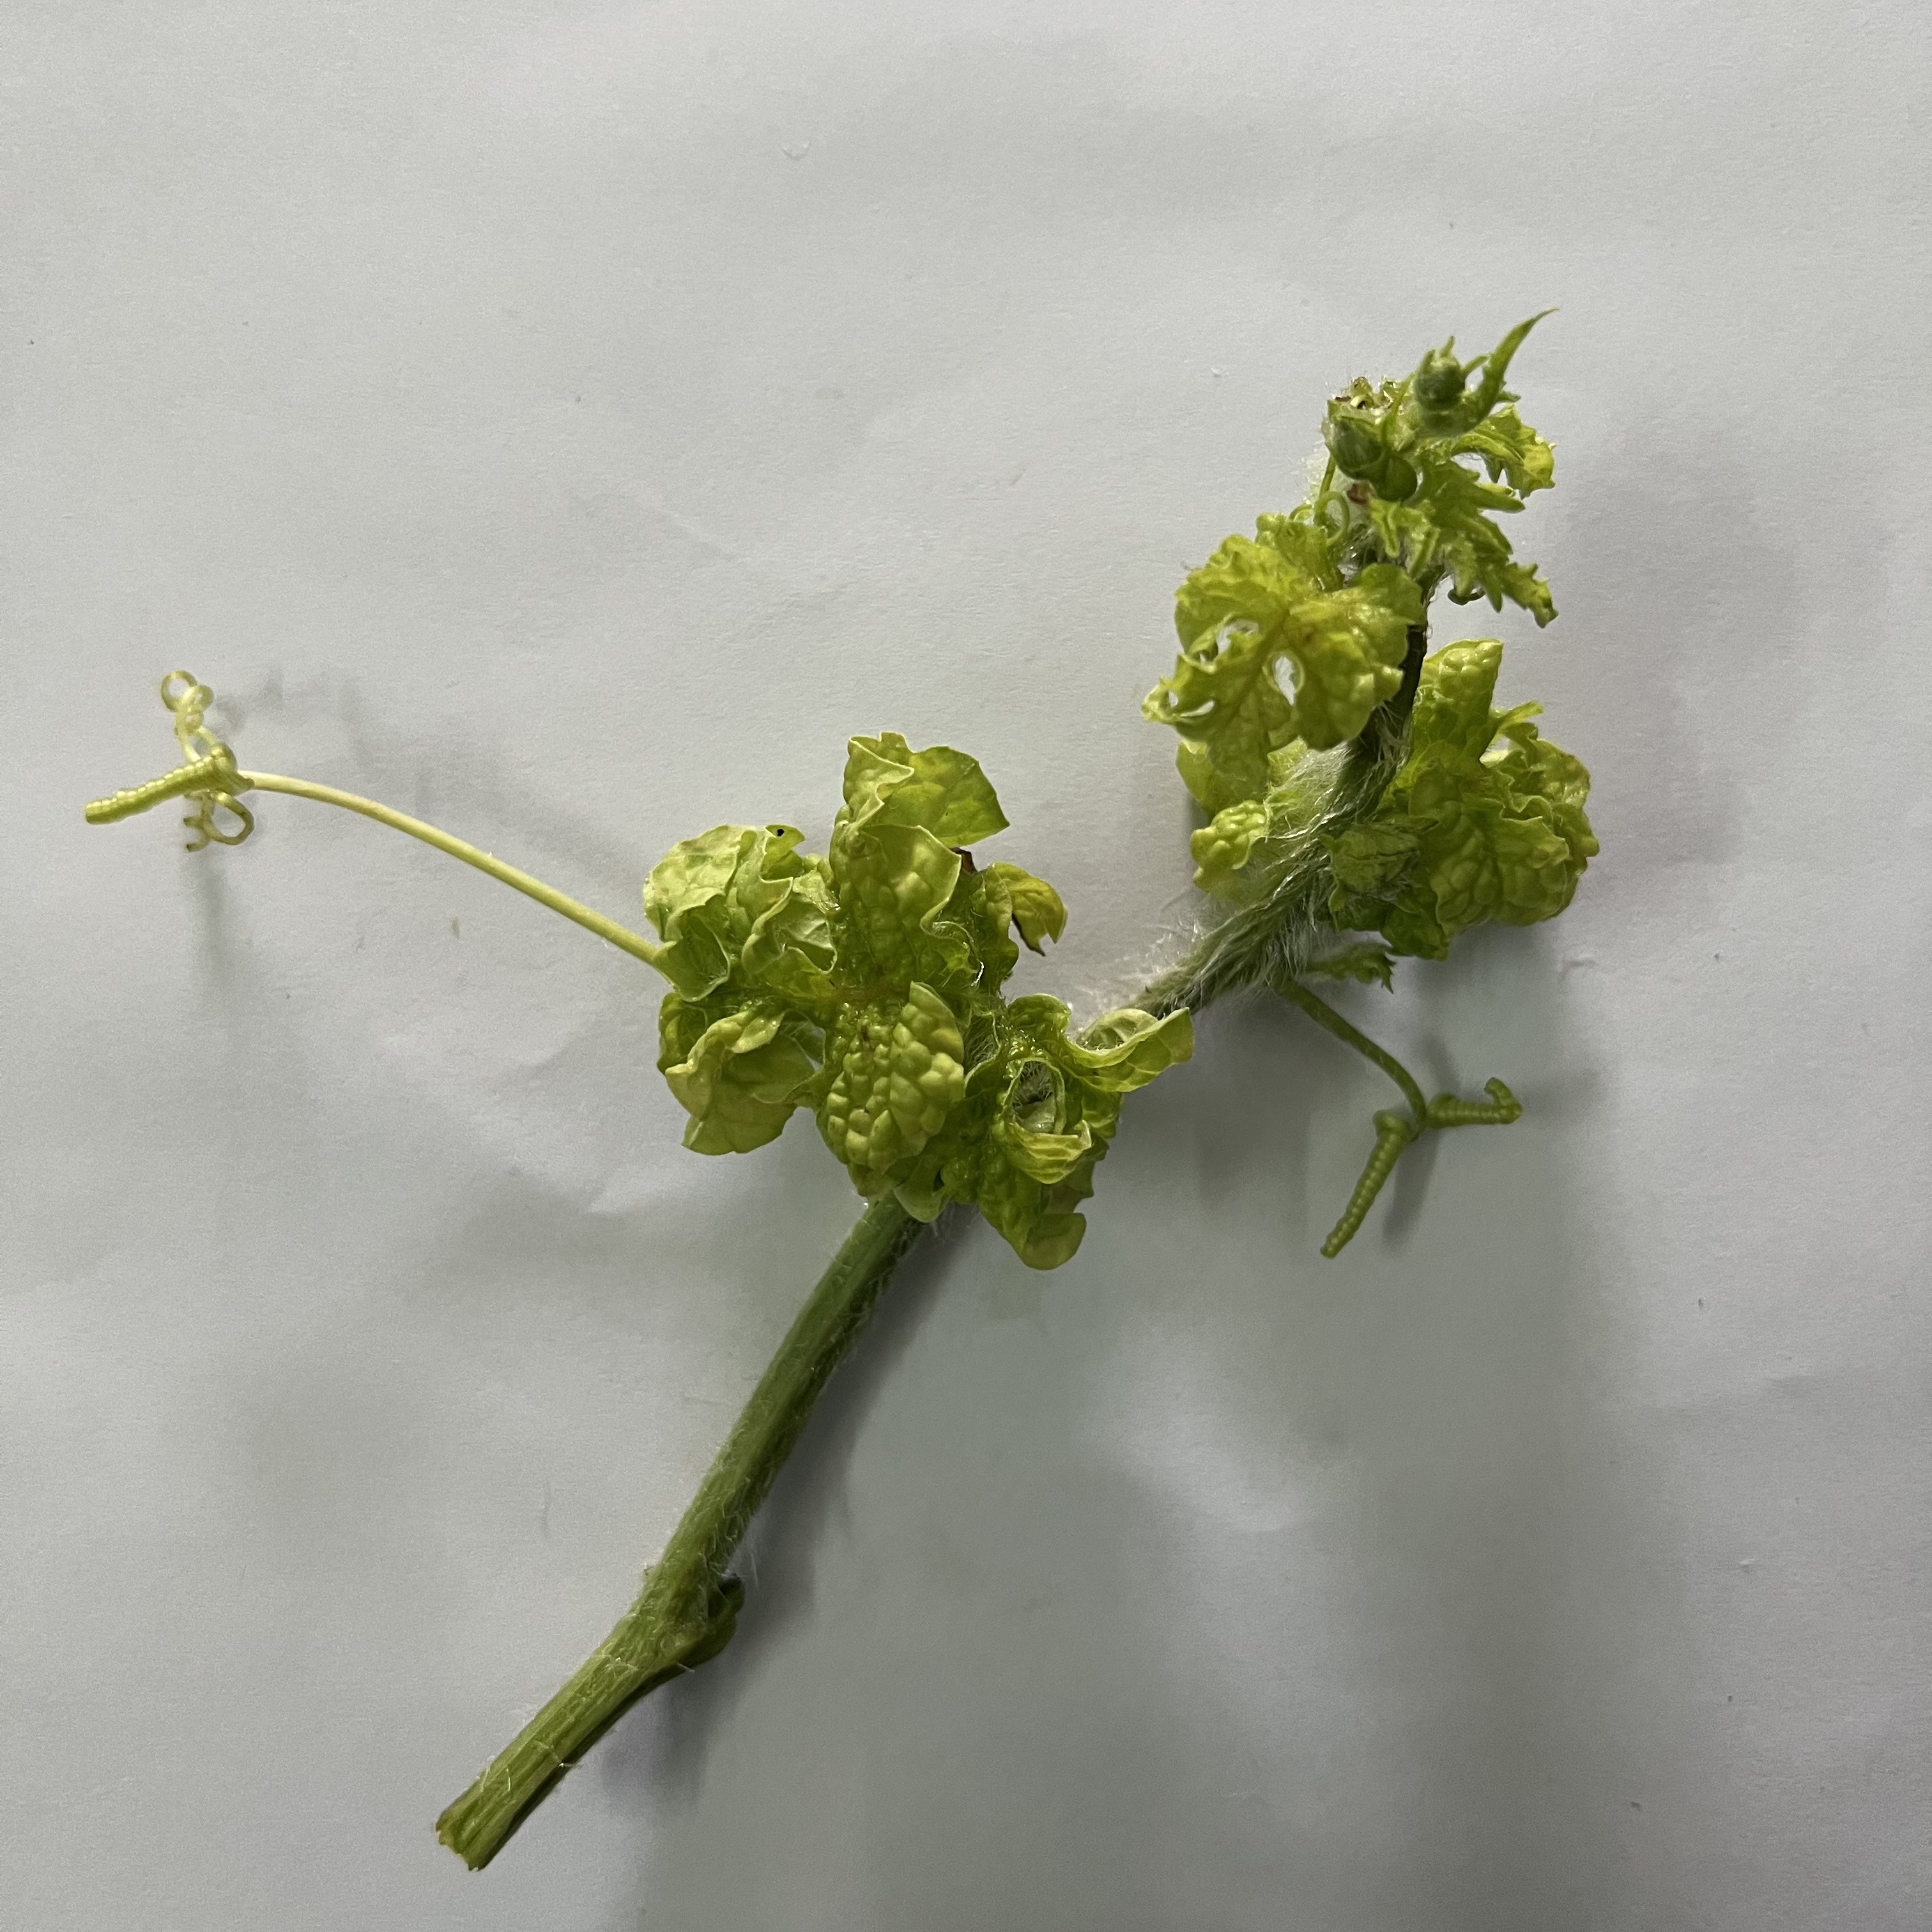
Label: Mosaic_Virus